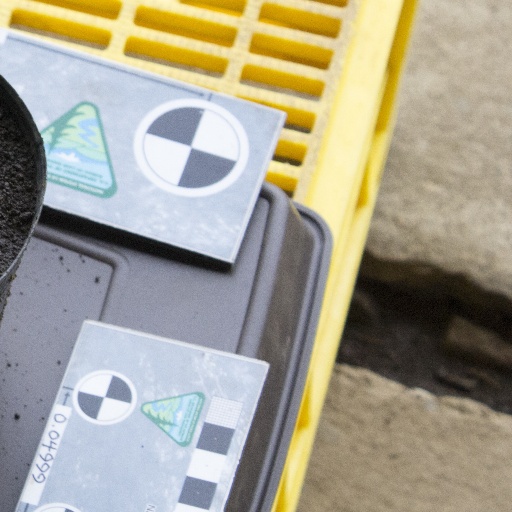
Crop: soybean